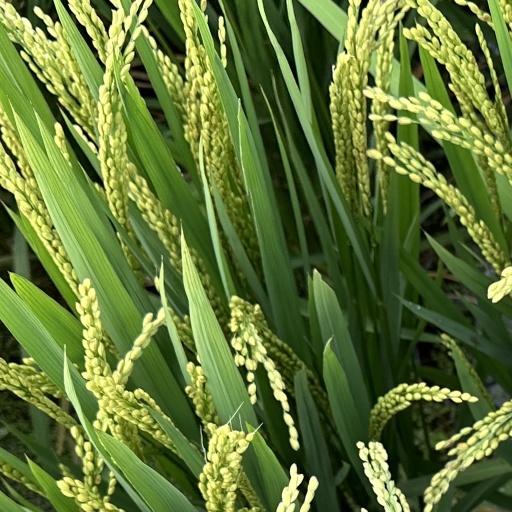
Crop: rice